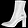
Label: Ankle boot